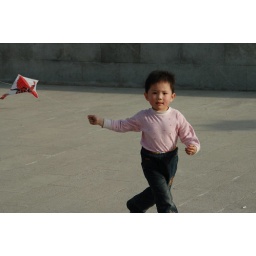
Little boy flying a kite near Old Muslim Quarter- Xi'an, China